Harmony Flats Nature Reserve

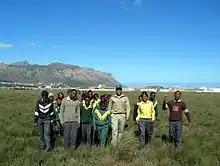
Harmony Flats is managed by local volunteers and community organisers

Harmony Flats Nature Reserve is a piece of protected land, located between Strand and Gordon's Bay, South Africa. It protects a surviving fragment of critically endangered Lourensford Alluvium Fynbos vegetation.